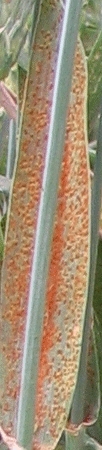
Label: Wheat___Brown_Rust